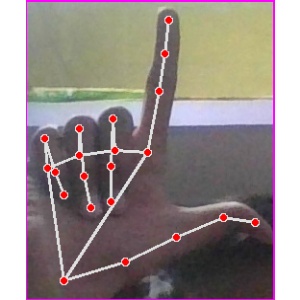
अक्षर: ल